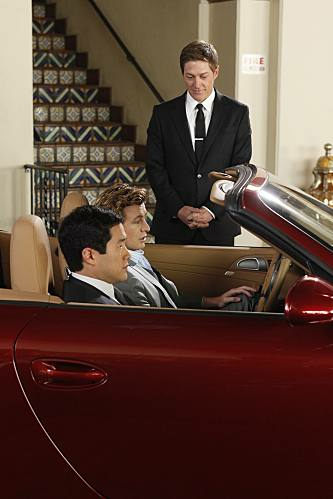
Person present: Yes